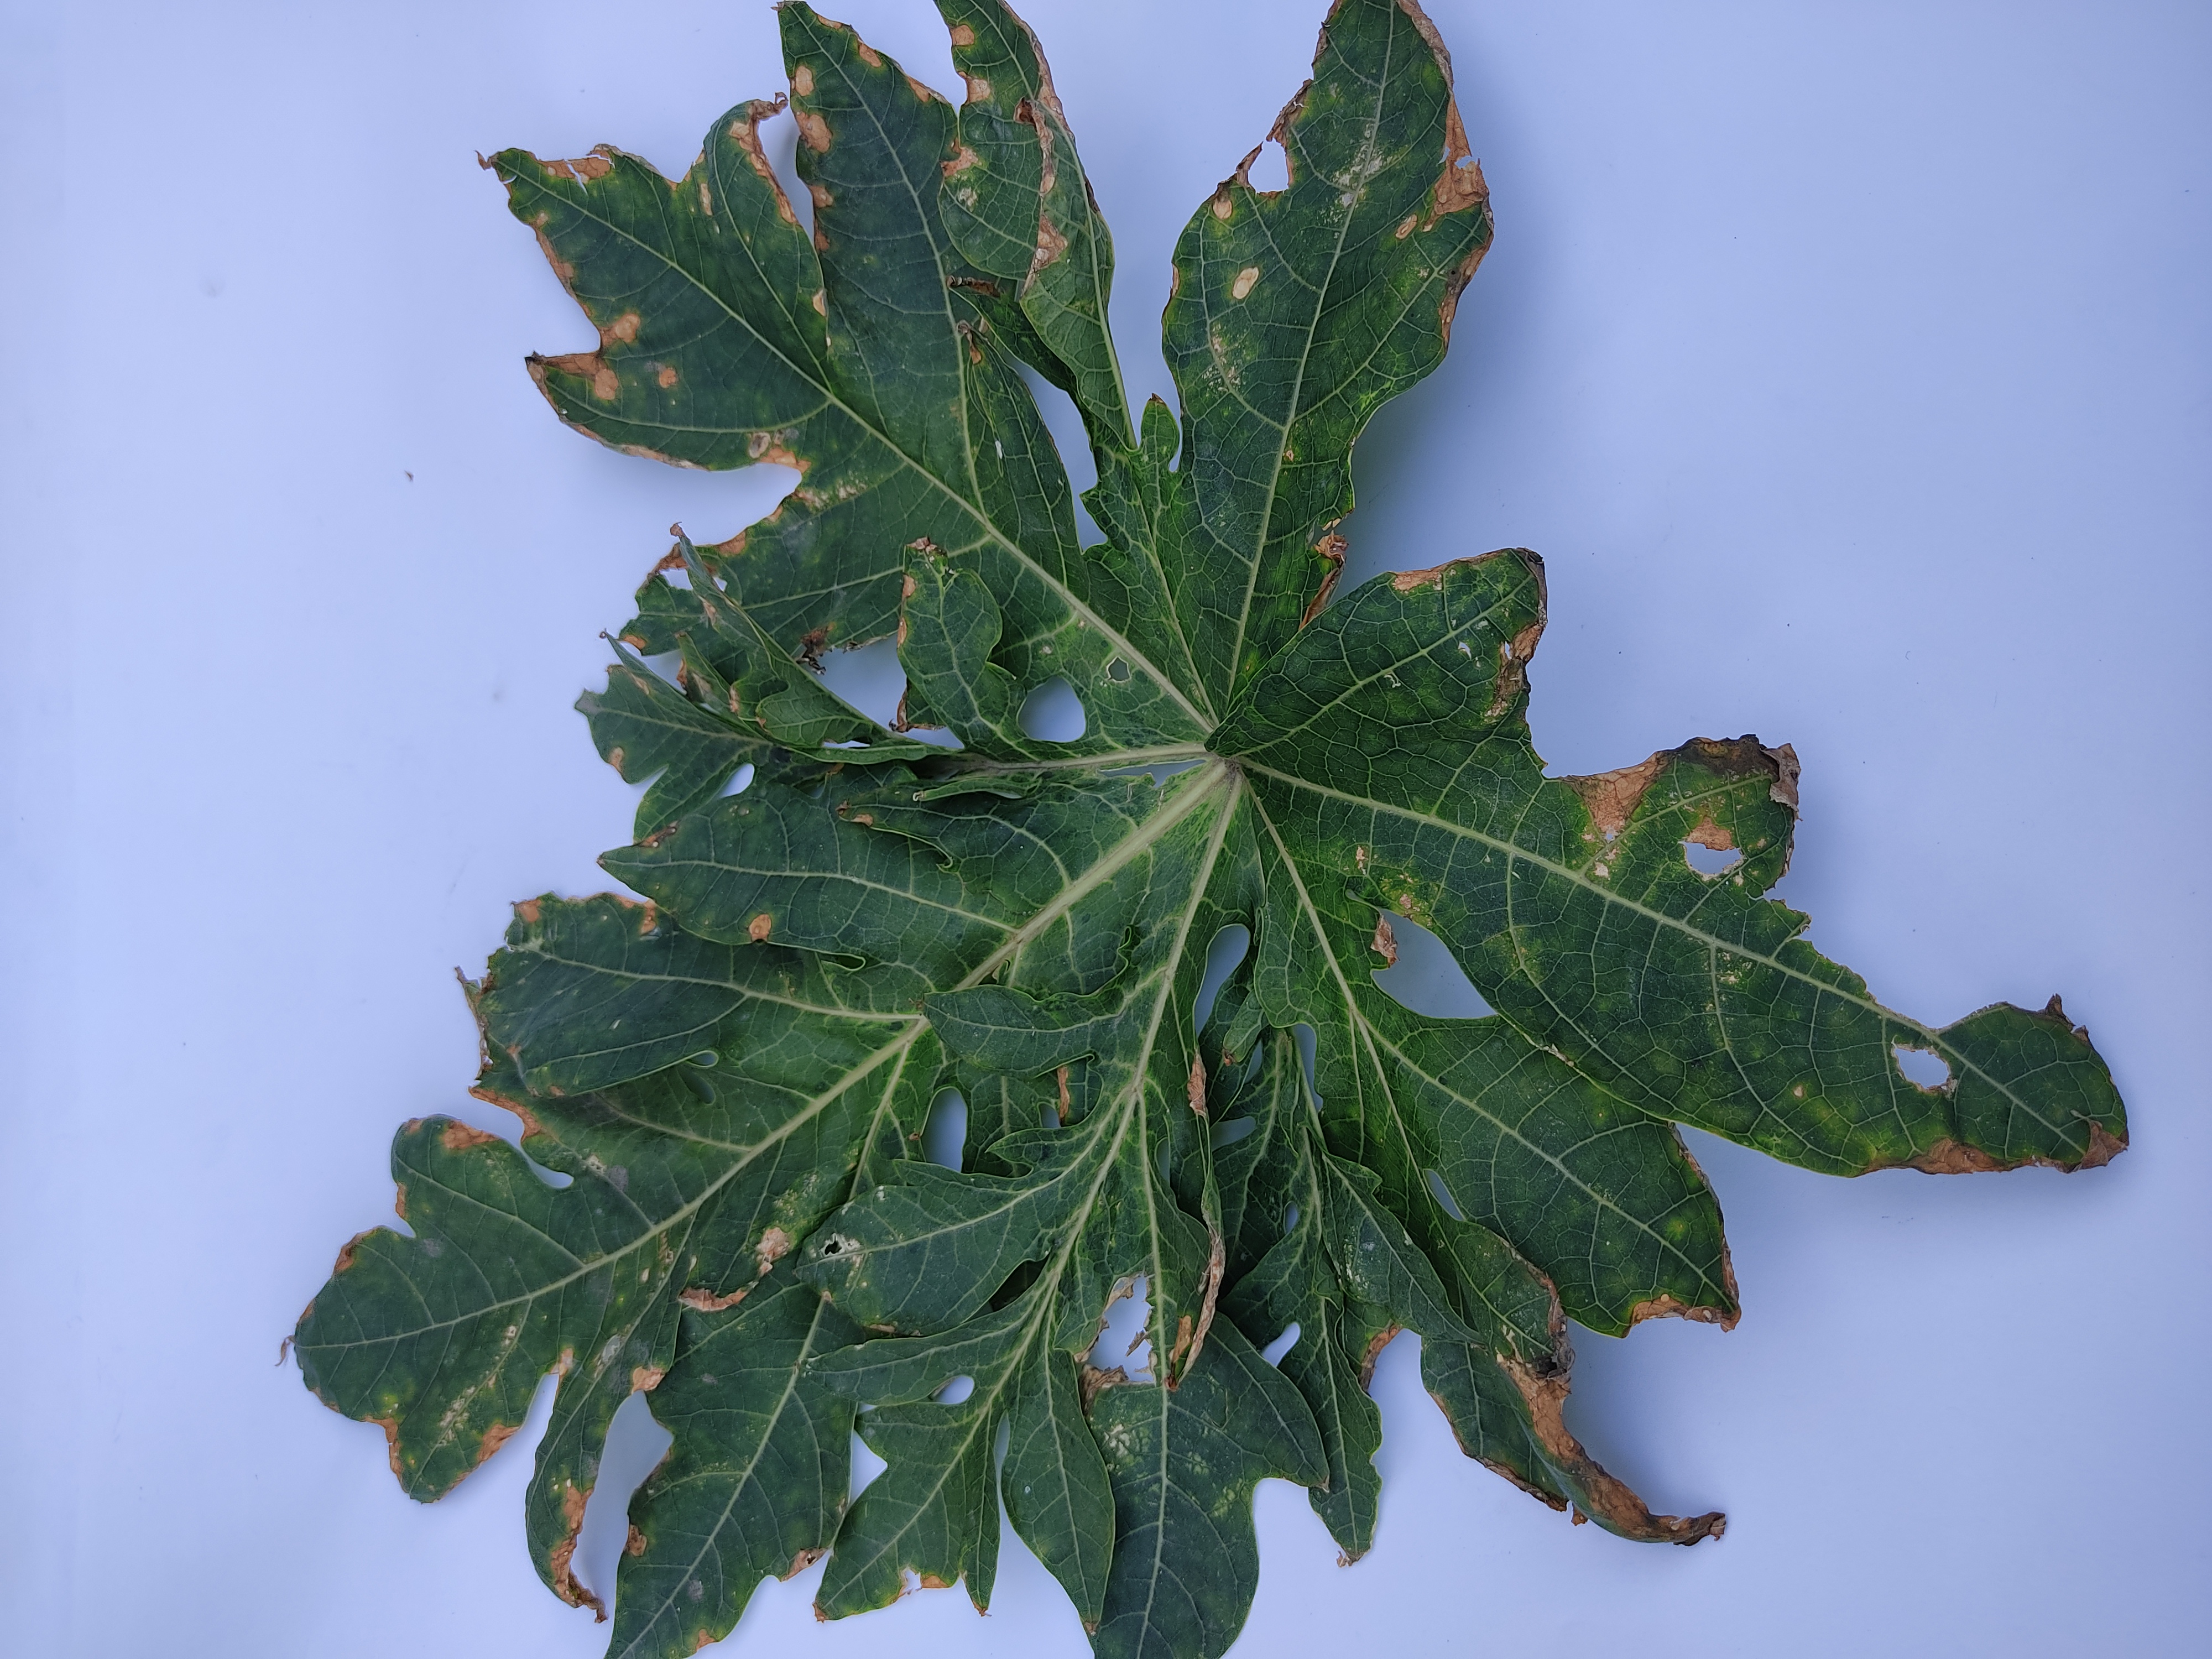
Label: Mite Disease